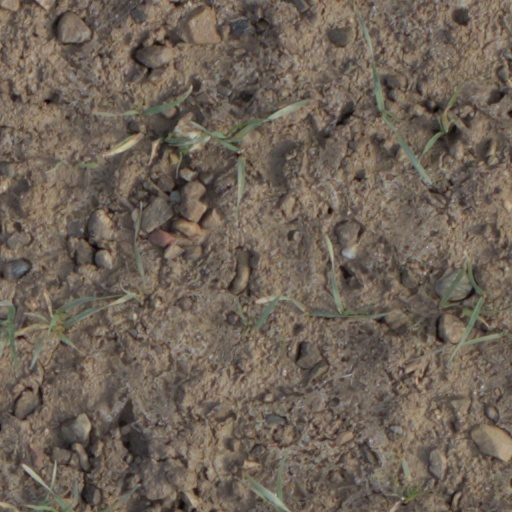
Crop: wheat